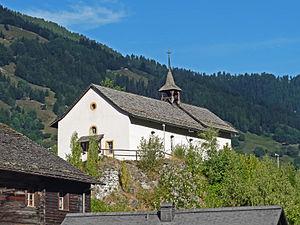
Chapelle de Vissoie (Valais, Suisse)